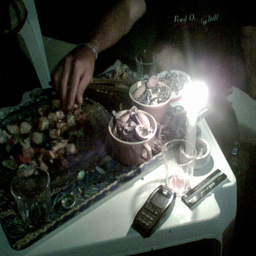
A tray of food is on a table next to a light source.
A table topped with a platter of food.
A tray of food on a table near a glass and a cell phone.
A person reaches for food on a platter lit by a candle.
A person picks through a plate of various foods.